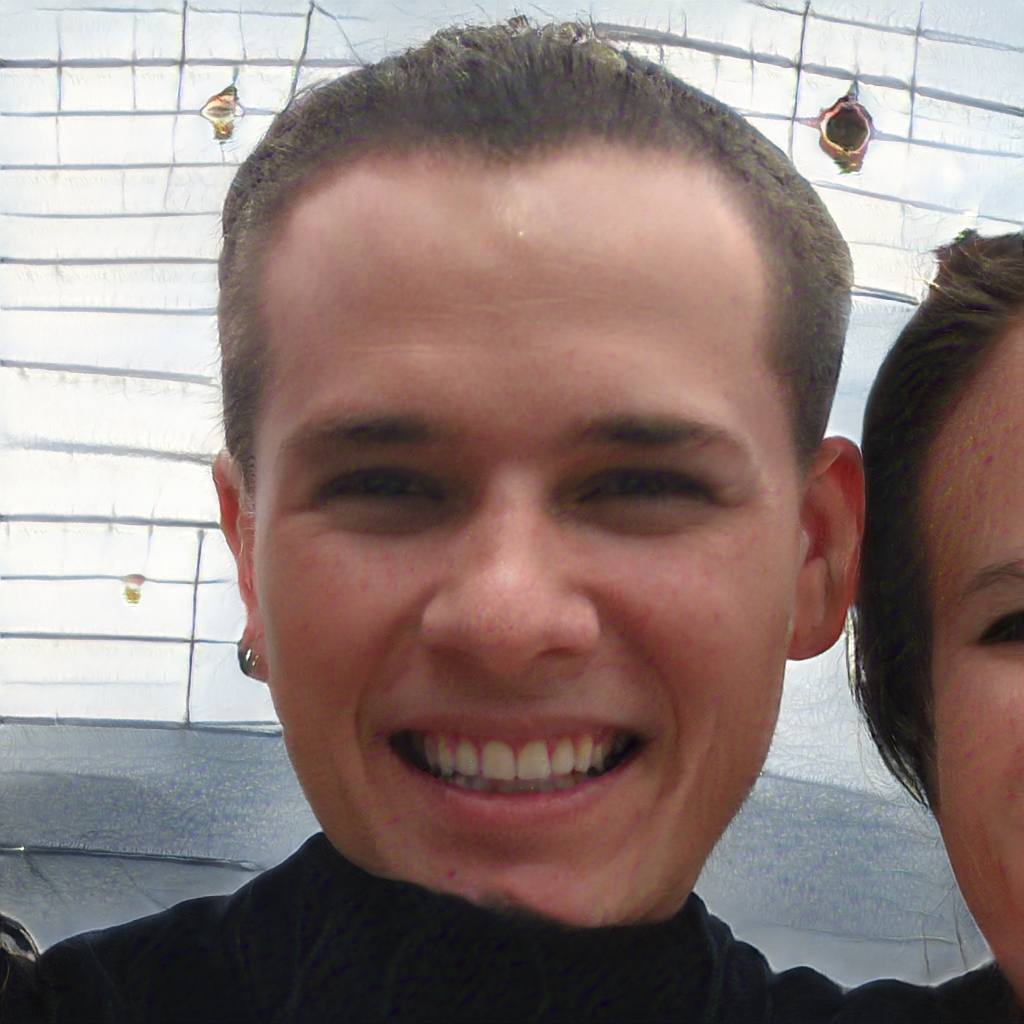
Gender: Male